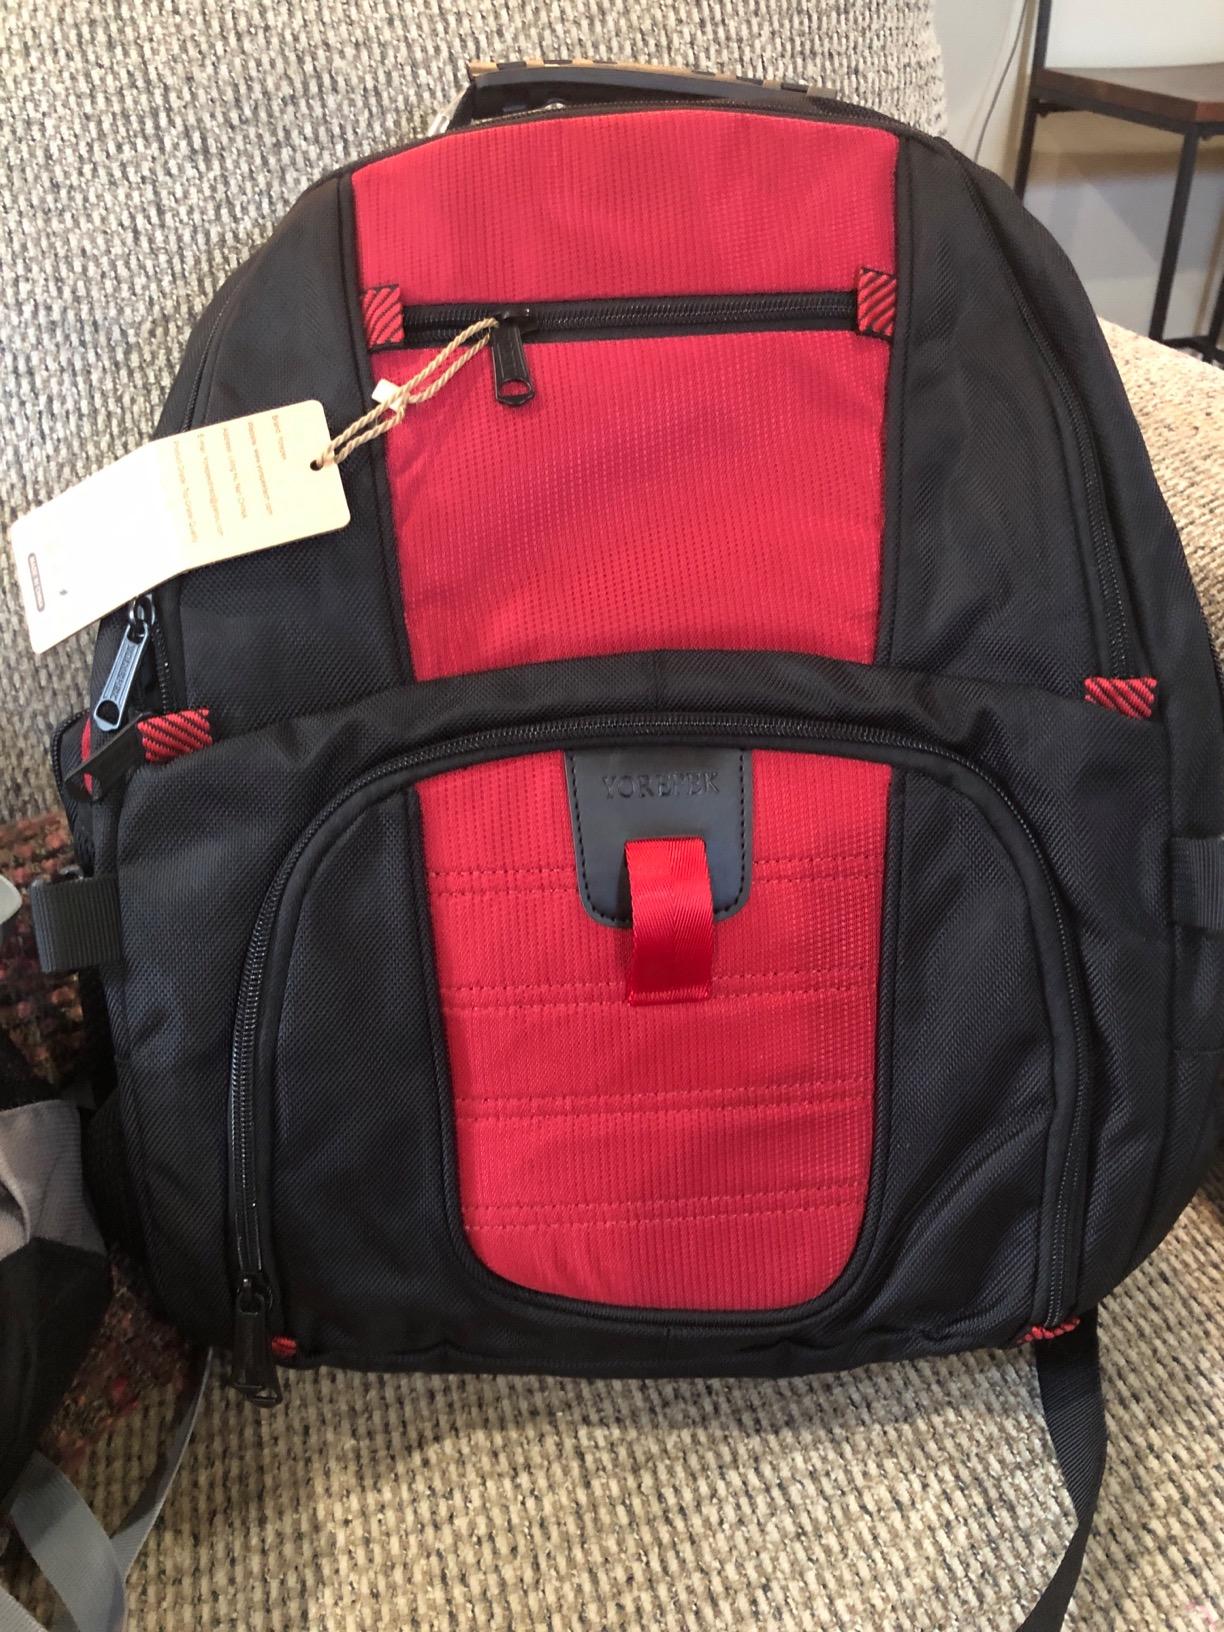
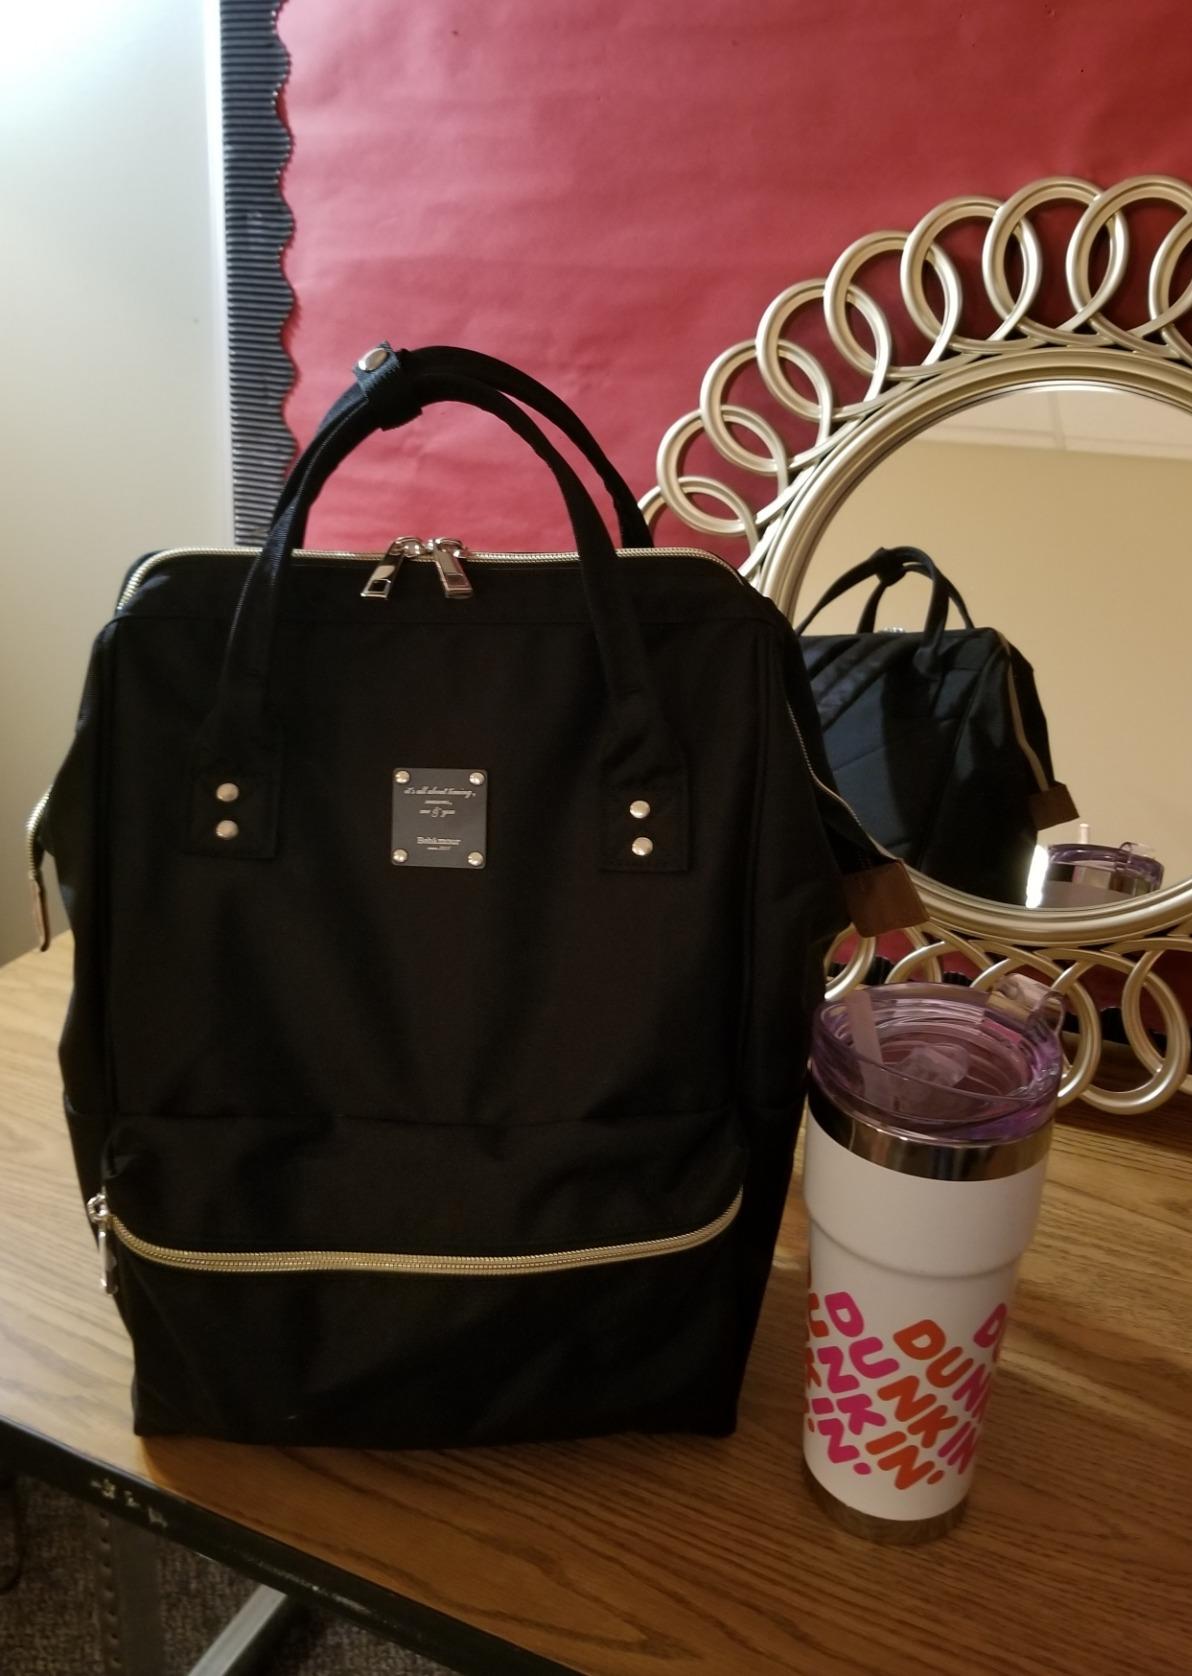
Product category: bag
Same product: no